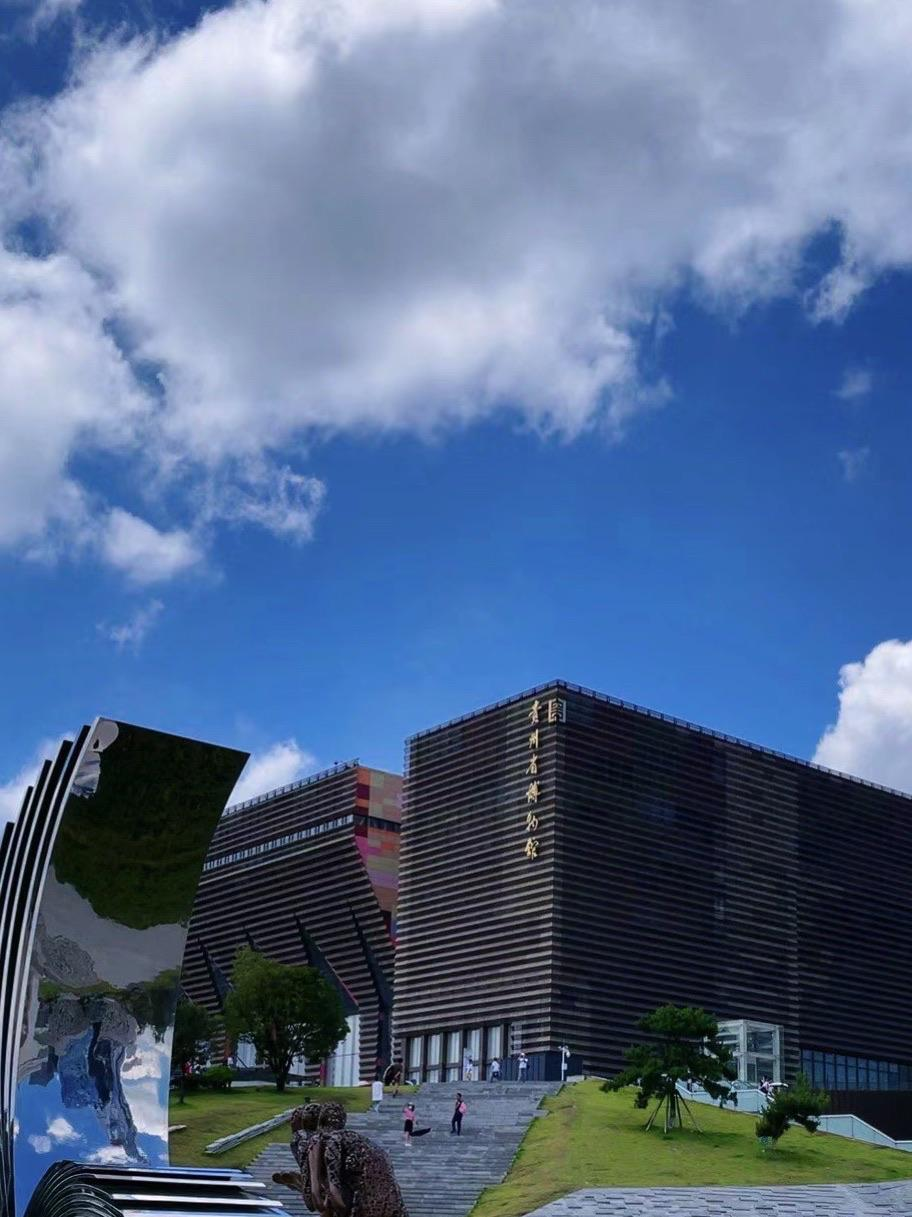
地标名称：贵州省图书馆(北馆)
所在城市：贵阳市·观山湖区